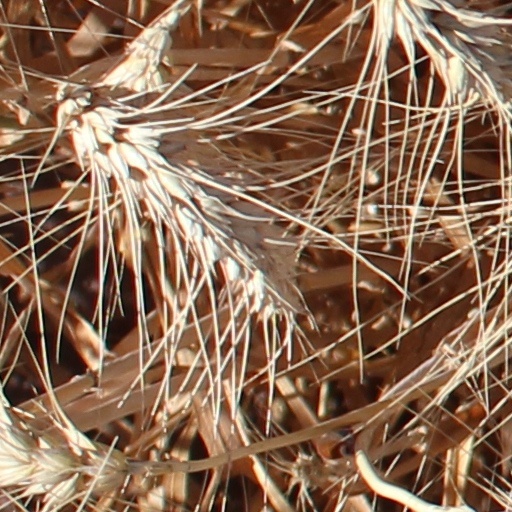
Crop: wheat